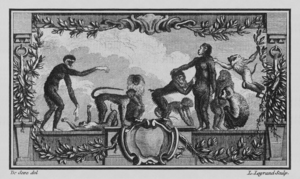
Les singes sont des mammifères de l'ordre des primates, généralement arboricoles, à la face souvent glabre et caractérisés par un encéphale développé et de longs membres terminés par des doigts. Bien que leur ressemblance avec l'Homme ait toujours frappé les esprits, la science a mis de nombreux siècles à prouver le lien étroit qui existe entre ceux-ci et l'espèce humaine.